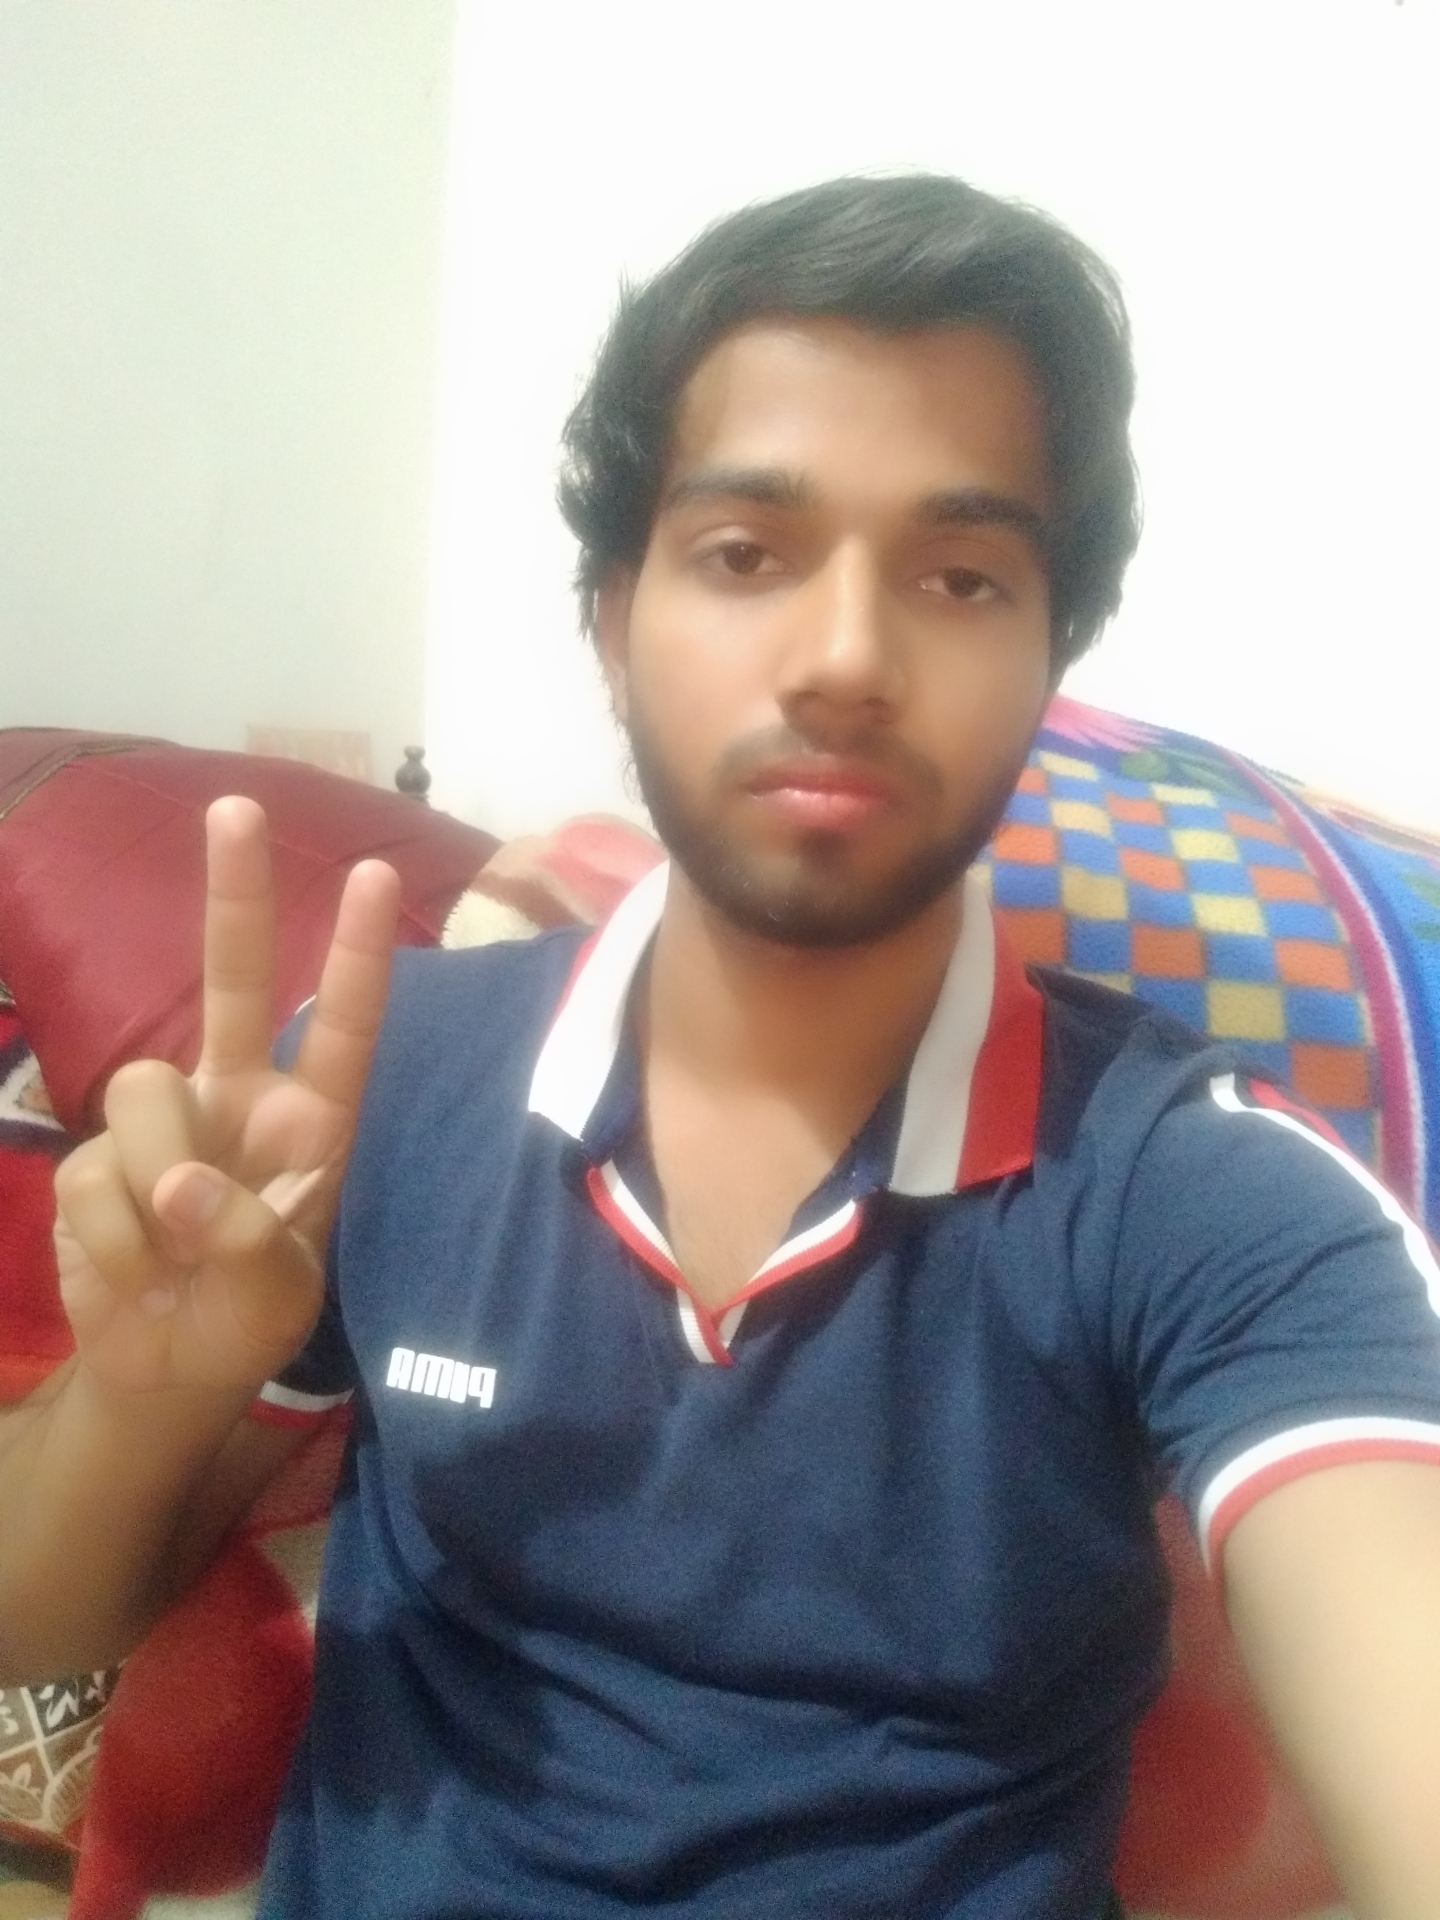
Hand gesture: peace